Teal Park

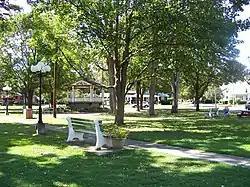

Teal Park is a public greenspace in Horseheads, New York. The park was added to the National Register of Historic Places in 1983 and is contained within the Horseheads 1855 Extension Historic District.